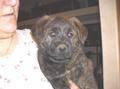
dog